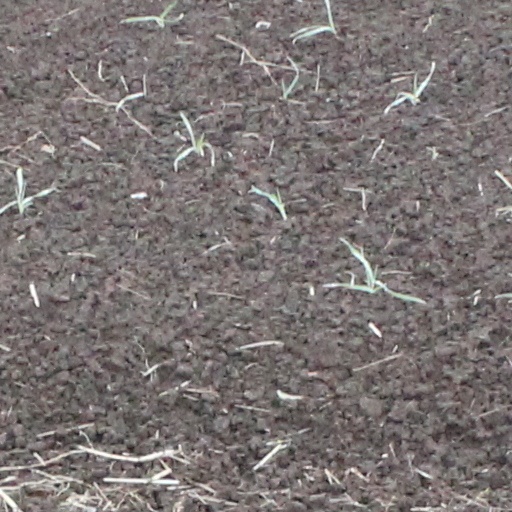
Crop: wheat